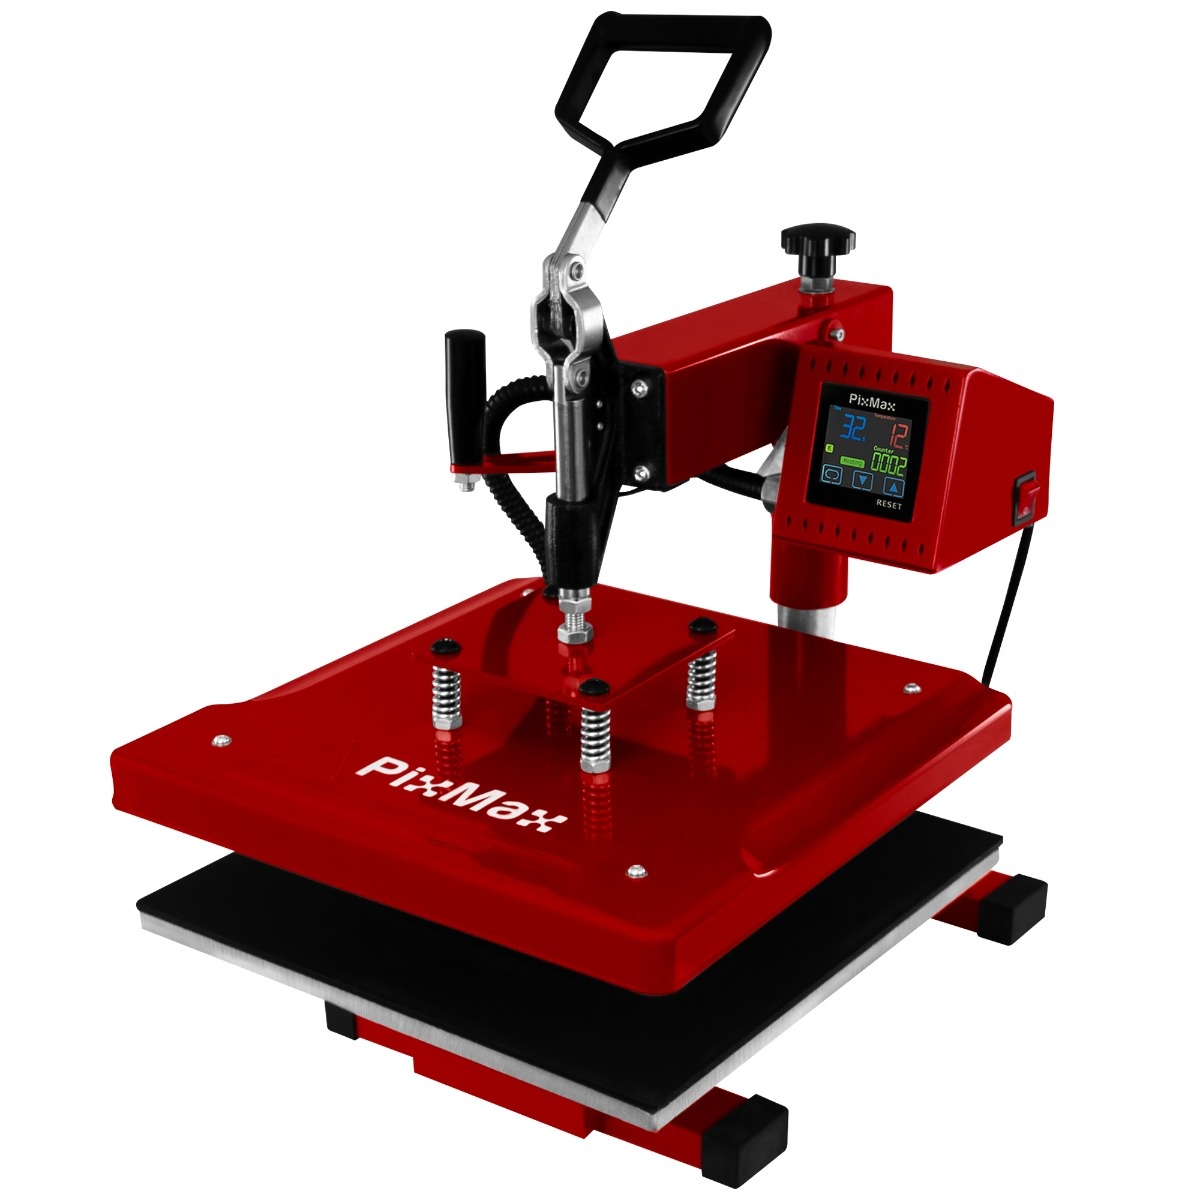
Pressa a Caldo per Magliette Swing 38cm per Stampa a Sublimazione & Stampante
Il Set con Pressa a Caldo Piatta per Stampare Magliette é un fantastico kit per iniziare o per gli esperti della sublimazione. La pressa 38cm x 38cm è stata costruita utilizzando materiali di qualità ed è robusta abbastanza per l’utilizzo in ambienti con alti carichi di lavoro. Con questa pressa riceverai 10 fogli di carta per la sublimazione e 12 mesi di garanzia. I contenuti e le caratteristiche Pressa a caldo per magliette PixMax 38cm x 38cm Piatto riscaldante superiore in lega per una ottima distribuzione del calore 9mm di silicone che proteggono il piatto inferiore e gli impediscono di diventare troppo caldo per lavorare Timer con range 0-999 secondi Controllo temperatura da ambiente a 400C* Schermo a LED e interfaccia di controllo Stampante Epson Pacchetto GRATUITO di 10 fogli di carta per la sublimazione 24 mesi di garanzia (clicca sopra per ulteriori dettagli) *Temperatura di lavoro ottimale fino a 225C. Temperature più alte sono consigliate solo per brevi periodi di tempo. Questo prodotto non è adatto per la solidificazione. La pressa riscaldante per la sublimazione su magliette ha un’ampia superficie 38cm x 38cm capace di ospitare materiali e disegni anche piú grossi del formato A4. La piastra superiore di questa pressa riscaldante può essere completamente rimossa, rendendola molto più sicura di altre presse. Questo set include anche una stampante per la sublimazione.
Brand: MonsterShop
Category: Arts & Entertainment > Hobbies & Creative Arts > Arts & Crafts > Art & Crafting Tools > Craft Measuring & Marking Tools > Screen Printing Squeegees